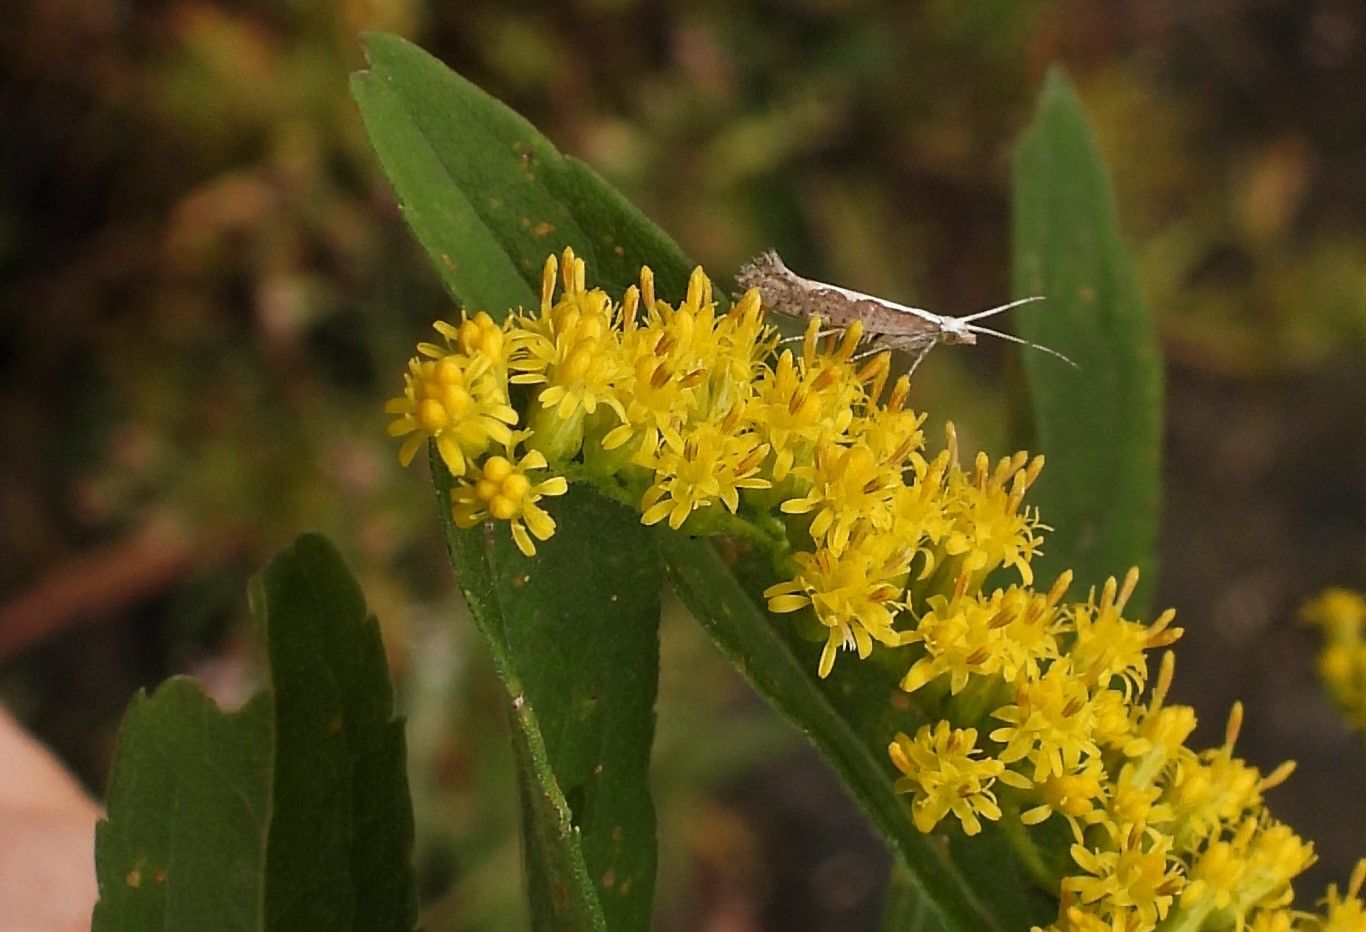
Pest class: diamondback_moth